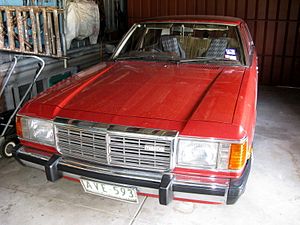
Mazda 929 / Historie / 929 LA4
Mazda 929 var en mellem efteråret 1973 og slutningen af 1991 bygget øvre mellemklassebil fra den japanske bilfabrikant Mazda og i perioder mærkets flagskib. I Japan blev bilen solgt under navne som Mazda Luce, Mazda Cosmo eller Ẽfini MS-9.